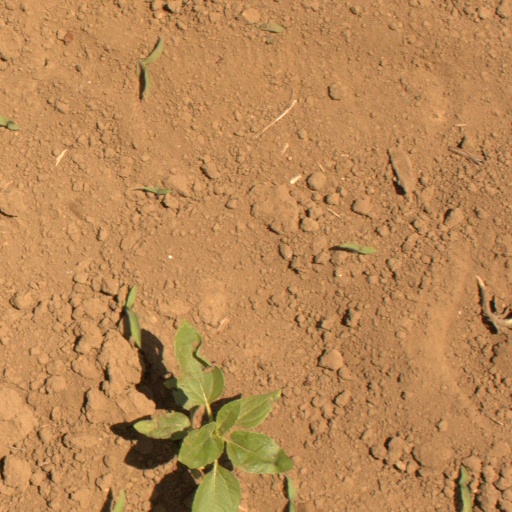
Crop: Jerusalem artichoke